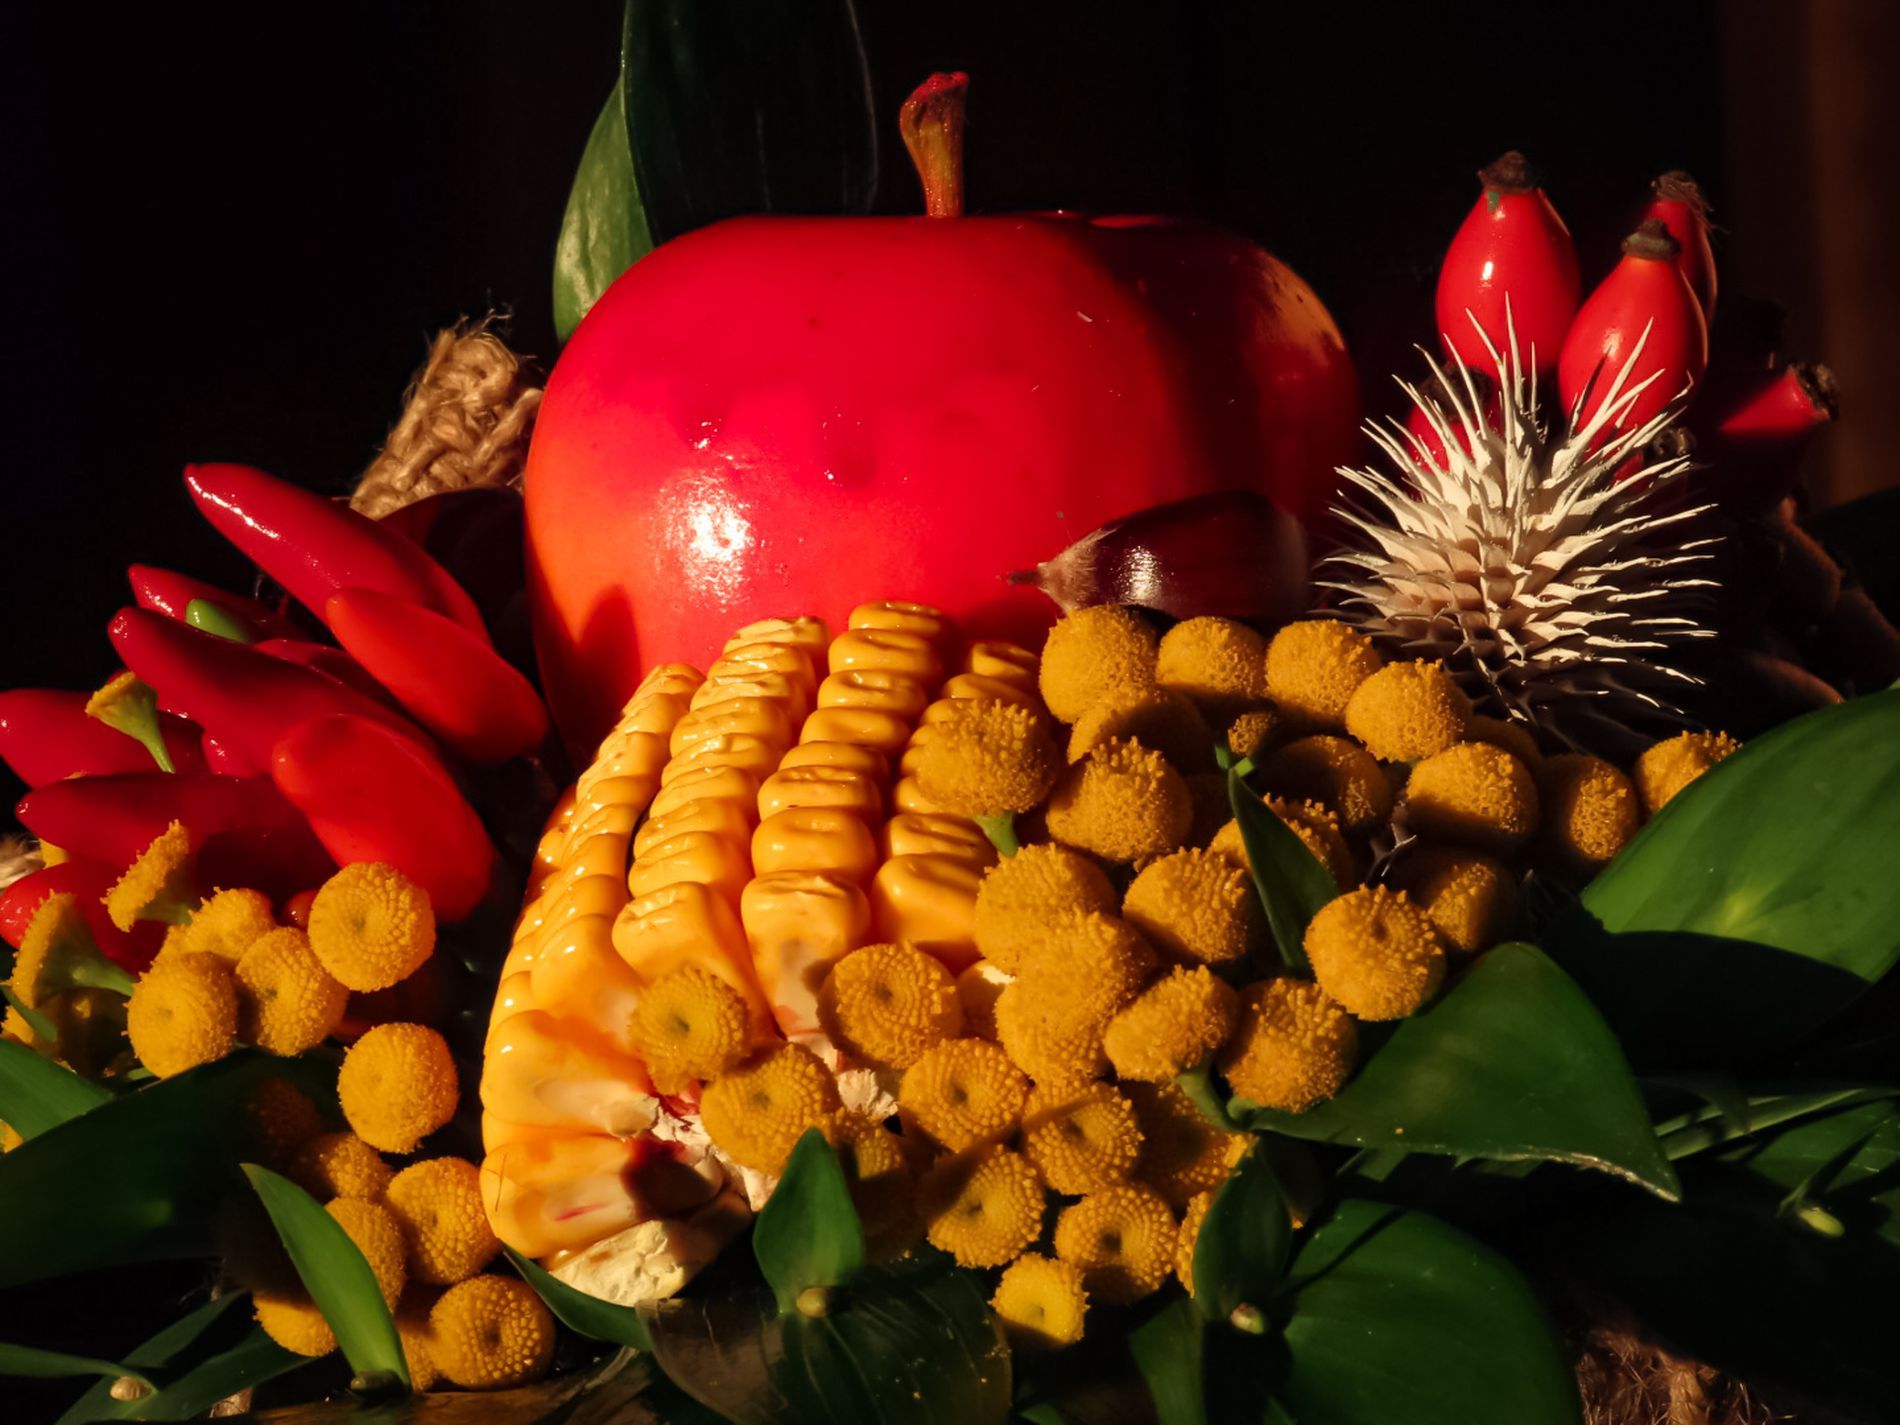
fruits
The photograph is a close-up still life composition featuring a vibrant arrangement of various fruits and plant elements against a dark background
The photography angle is a close-up, likely taken at eye level with the arrangement, style is that of a still life, emphasizing the arrangement using dramatic lighting that complements the food texture and bright colors making a well arranged, slightly dramatic atmosphere.
Labels: Flower, Flower Arrangement, Flower Bouquet, Plant, Food, Food Presentation, Produce, Fruit, Apple, Meal, Grain, Corn, Pepper, Vegetable, Leaf, Dark background
Camera: Canon Canon PowerShot SX70 HS
Lens: 3.8-247.0 mm
Aperture: F8
Exposure: 1/100 sec
ISO: 100
Focal length: 15.5 mm